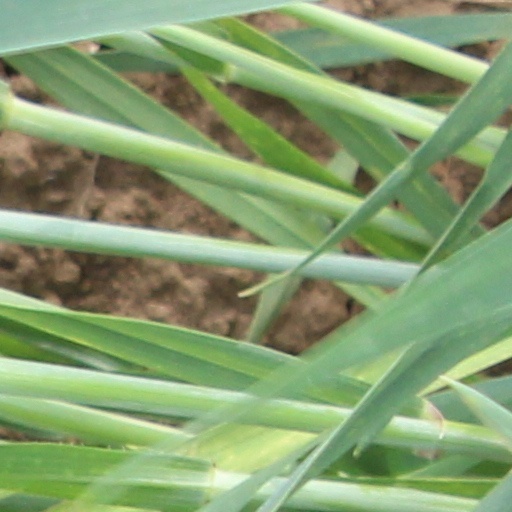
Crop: wheat